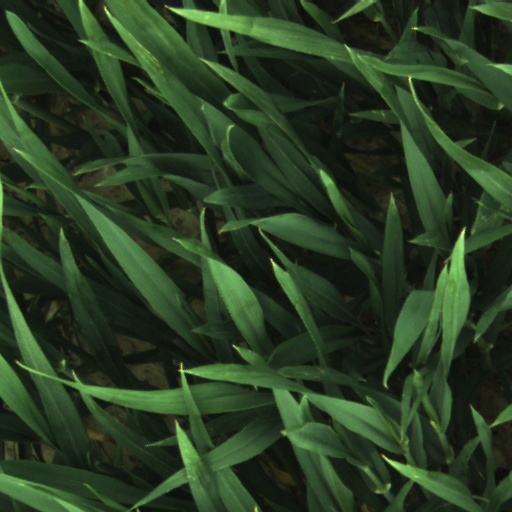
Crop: wheat